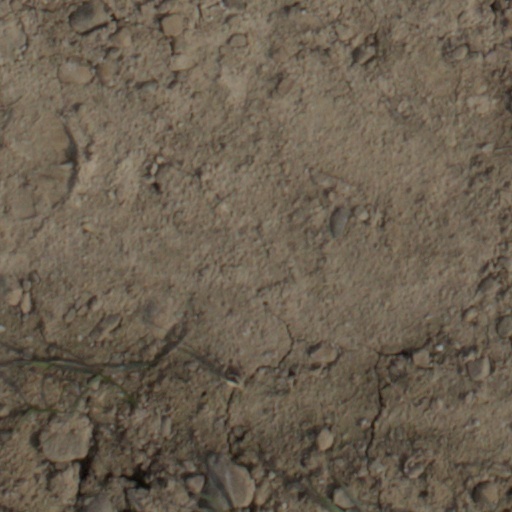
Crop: wheat